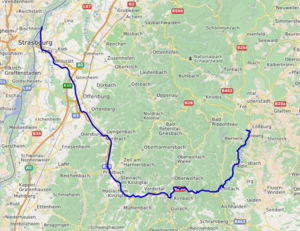
carte réalisée sur umap This map was created from OpenStreetMap project data, collected by the community. This map may be incomplete, and may contain errors. Don't rely solely on it for navigation.
La Kinzig est une rivière allemande qui prend sa source dans la Forêt-Noire et conflue en rive droite dans le Rhin à Kehl.